Antonov An-178

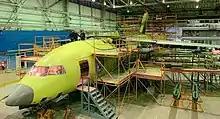
An An-178 for Ministry of the Interior of Peru under construction, November 2020

The Antonov An-178 is a high-wing transport aircraft with moderately swept wing, winglets and a T-tail. It was derived from the 99-seat An-158 regional airliner and was fitted with the commonized F1 fuselage nose section with the identical flight deck, wing panels, empennage and most of the onboard systems. The fuselage however was newly created with an enlarged diameter that had grown from 3.35 m to 3.9 m, which has resulted in an enlarged cargo hold - the cargo cabin cross section increased to 2.75 m by 2.75 m. Aside from the wing structure, outer panels (including winglets), front fuselage nose, cockpit and nose landing gear which come from the An-158, there is an extra pair of tandem main-wheels on each side.